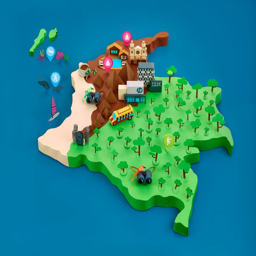
showcase and discover creative work on the world 's leading online platform for creative industries .